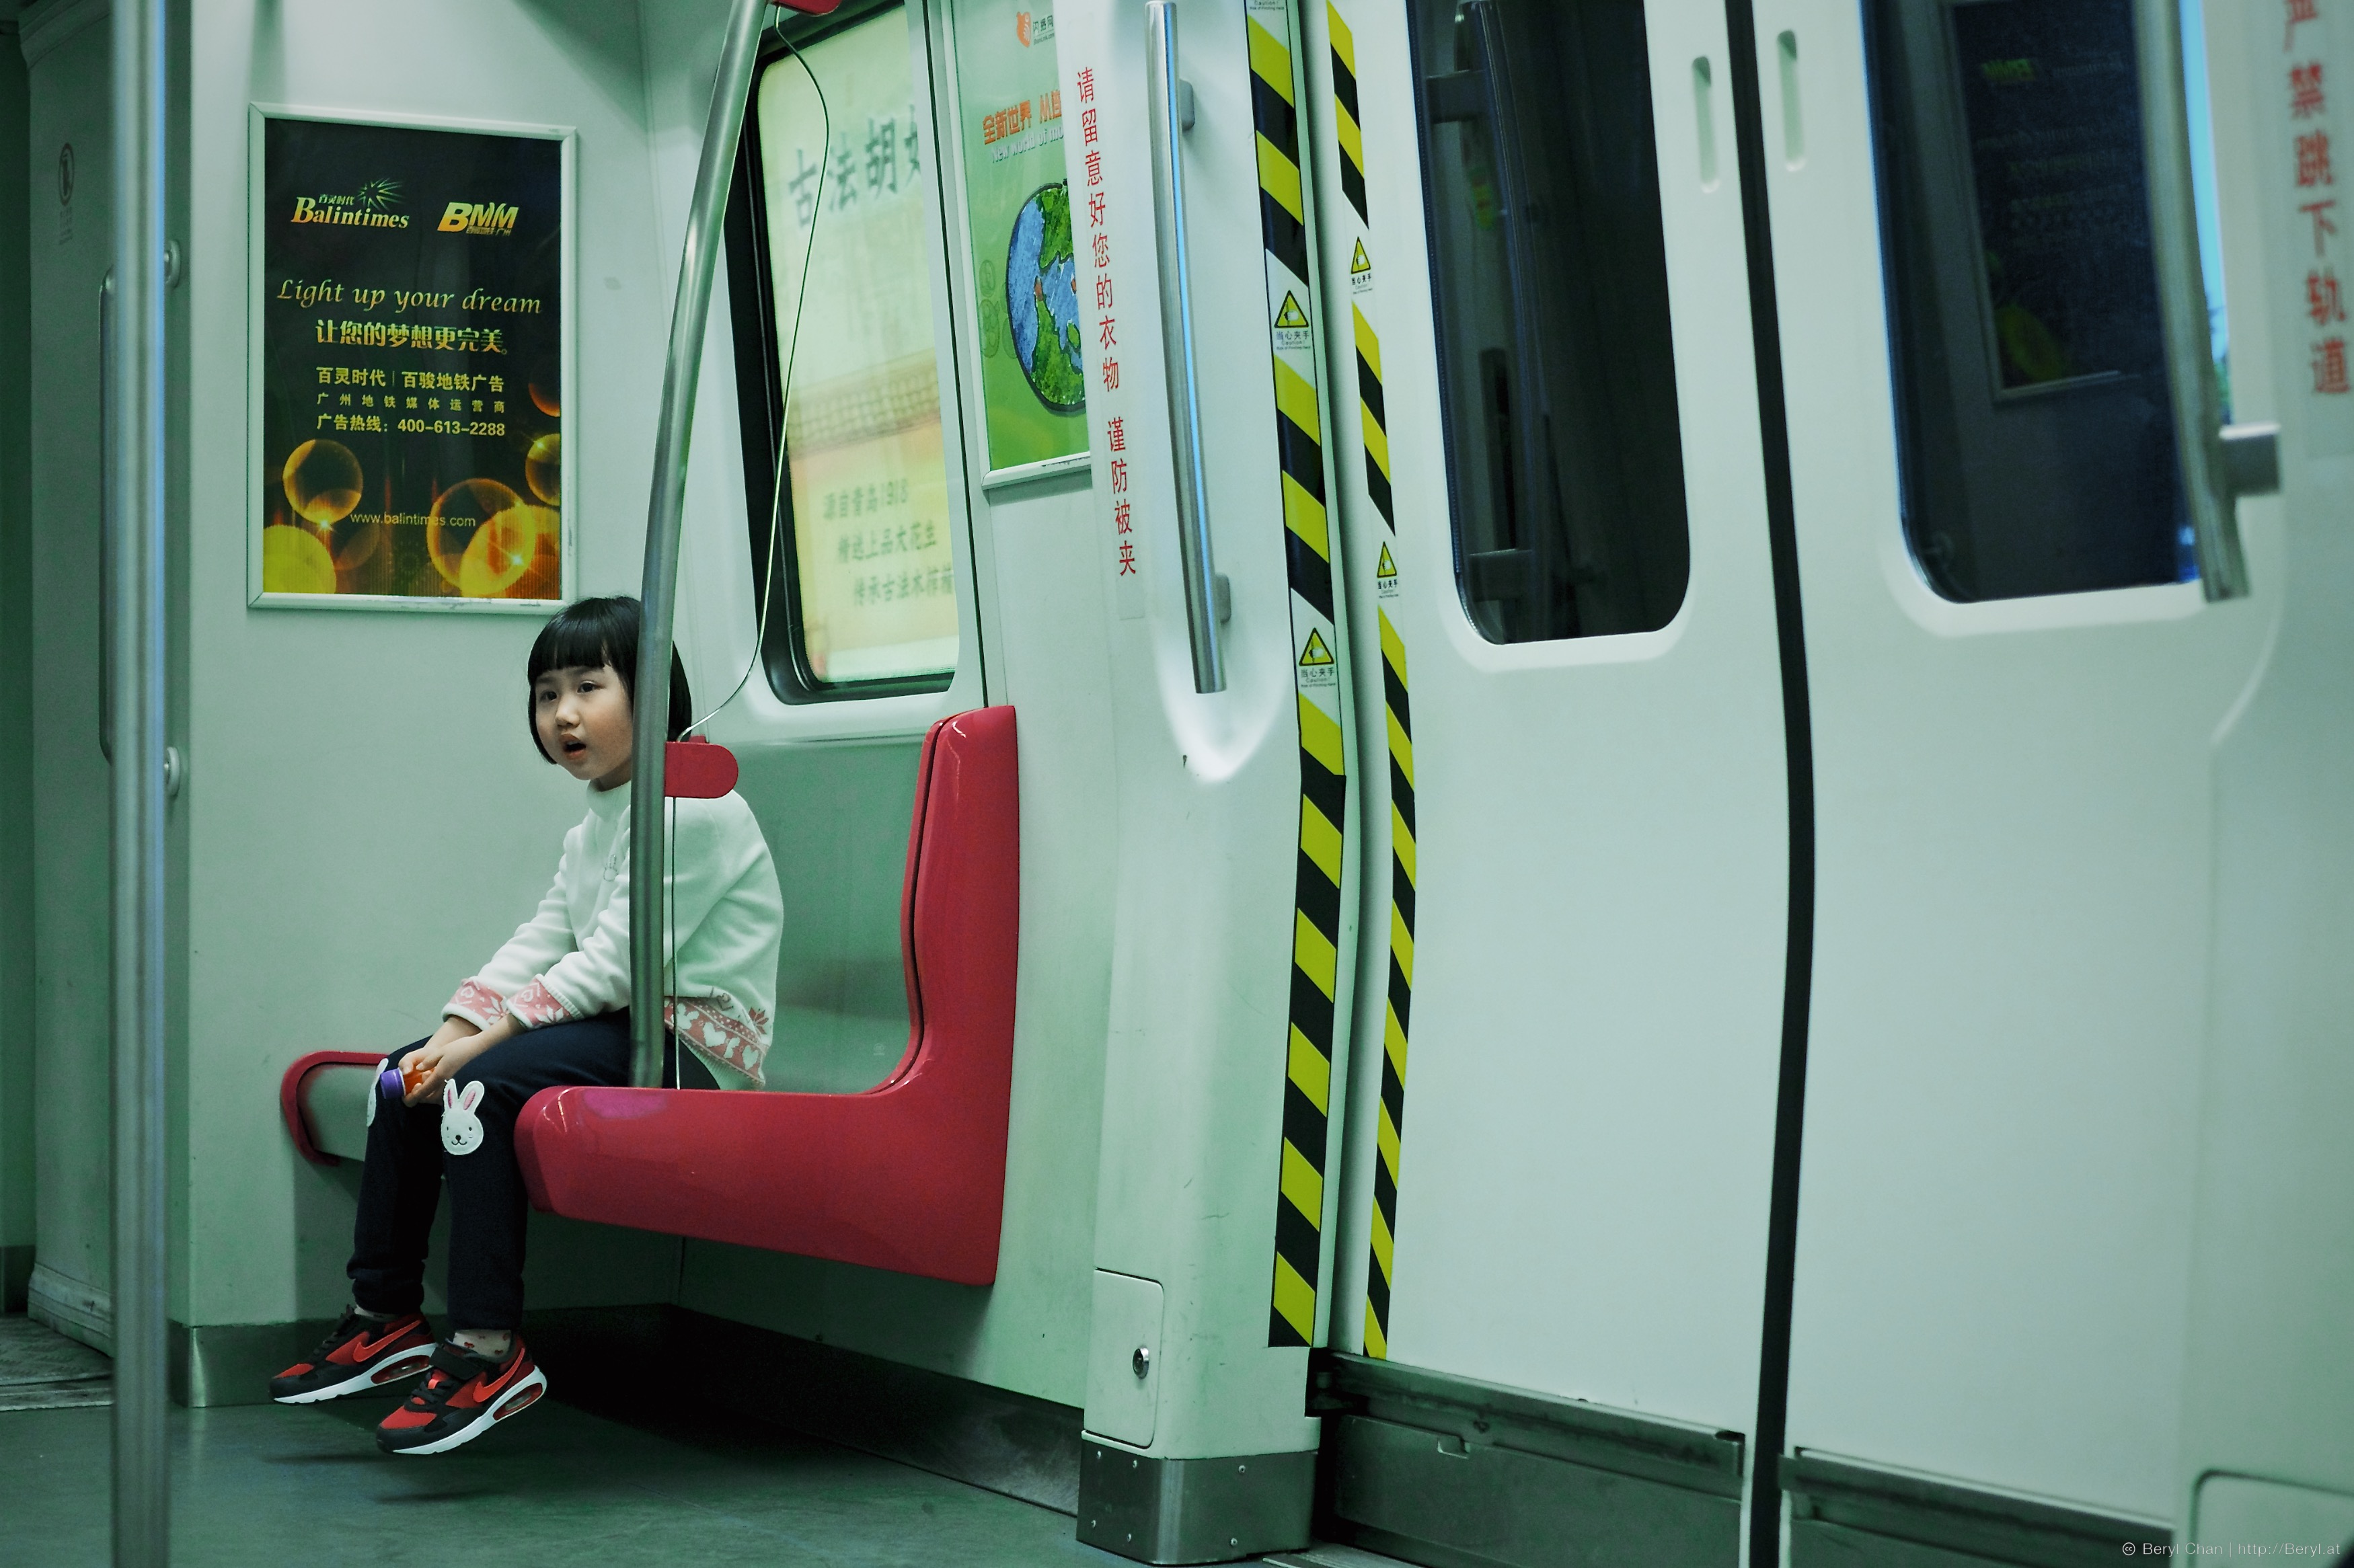
people, street, urban, transport, fujifilm, chinese, vehicle, public transport, face, candid, happy, 35mm, newyear, documentary, mirrorless, xf35mmf14r, xpro1, snap, snapshots, chinesenewyear, passenger, rapid transit